Shaytan-Tau Nature Reserve

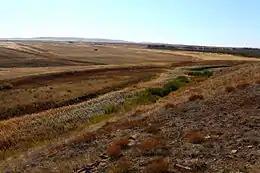
Kurasha River

Shatan-Tau is located in the "Pontic–Caspian steppe" ecoregion. The Pontic steppe (name after Euxeinos Pontos, the Black Sea), is a grassland that stretches from eastern Romania to Kazakhstan, across the northern edges of the Black Sea and Caspian Sea. It is an expansive prairie that is relatively flat and has fertile soil.